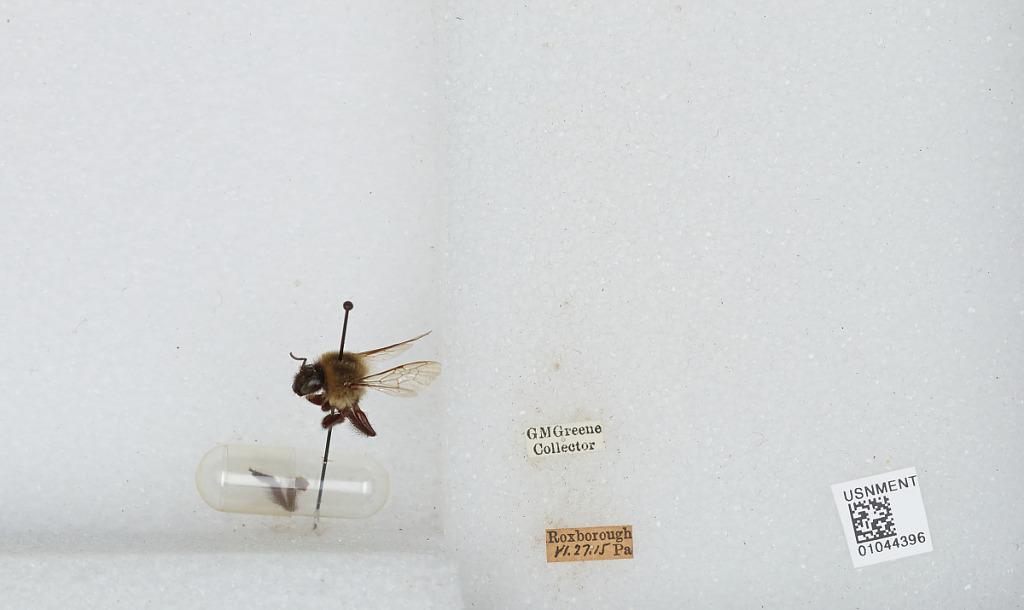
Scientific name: Bombus sp.
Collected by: G. Greene
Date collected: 1915-6-27
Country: United States
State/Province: Pennsylvania
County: Philadelphia
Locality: Roxborough
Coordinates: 40.0539, -75.2419